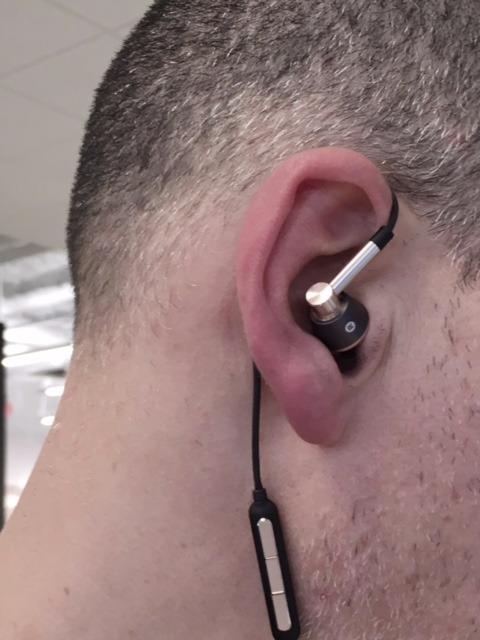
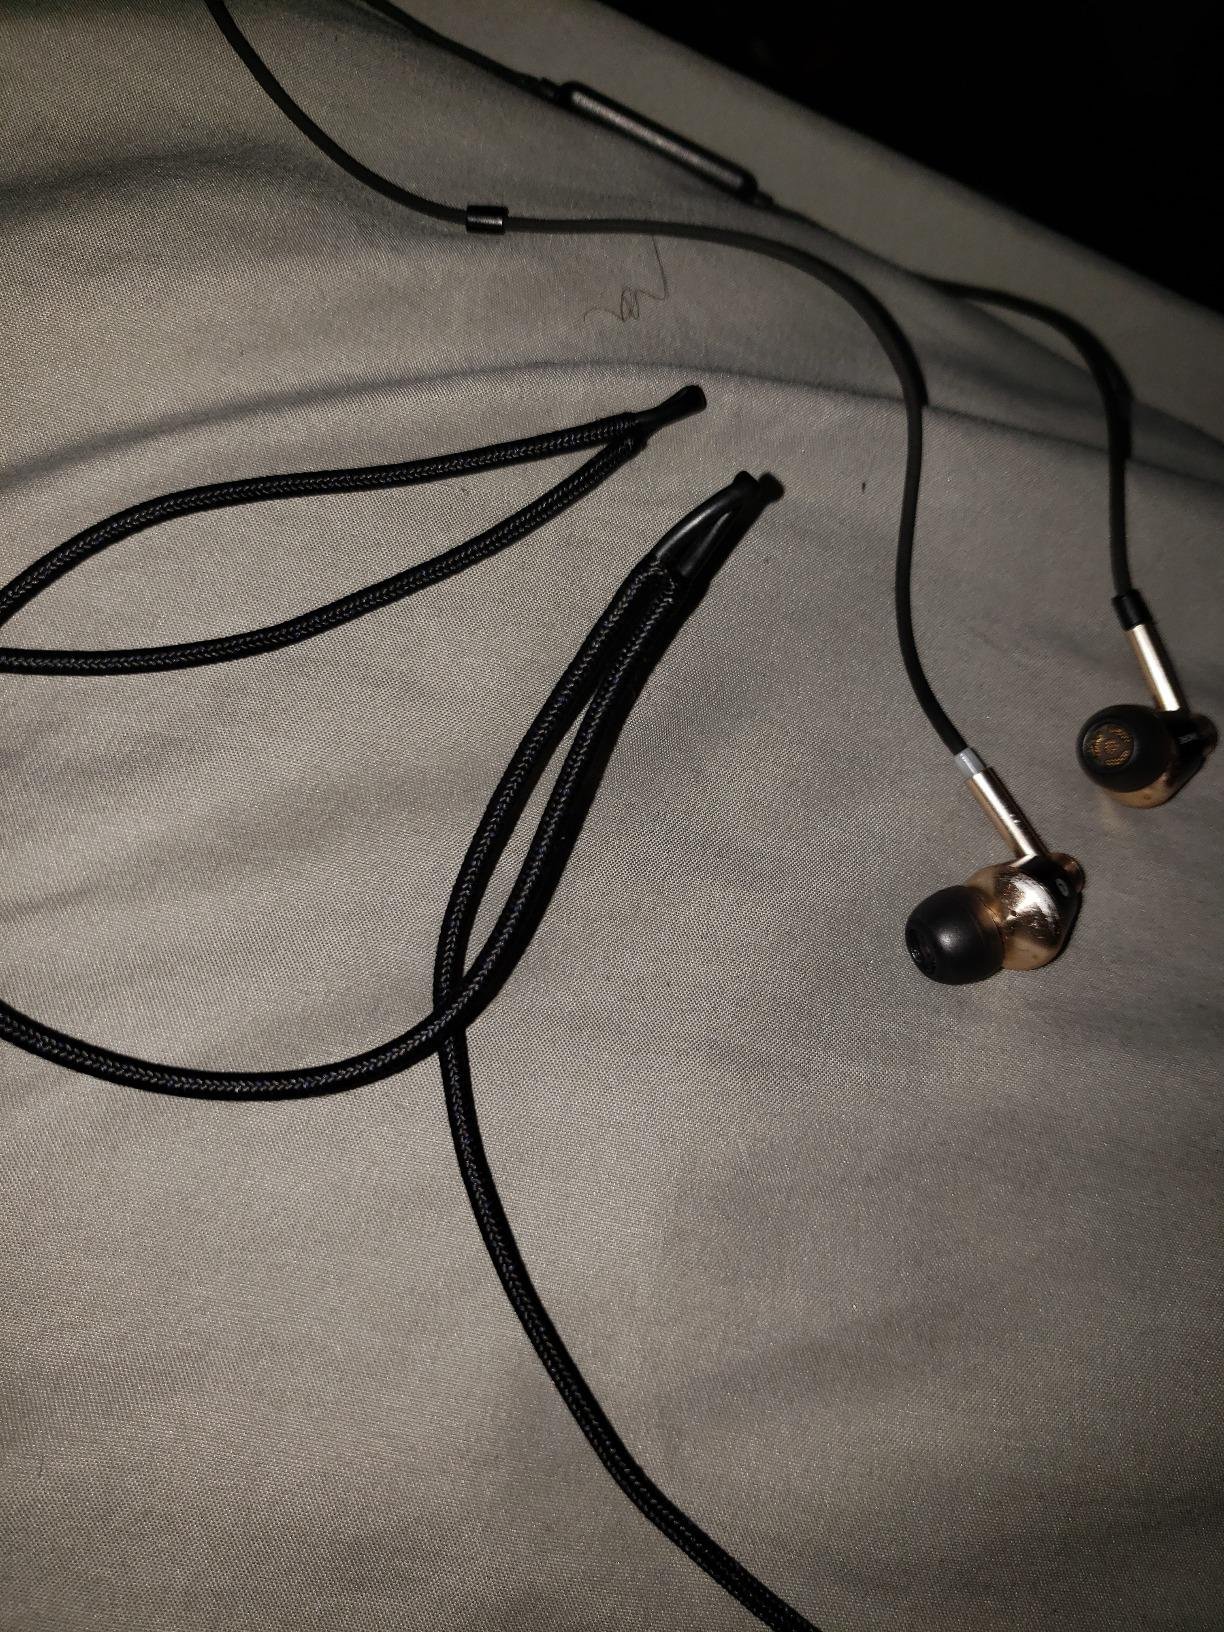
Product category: headphones
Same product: yes